Ellis and Burnand

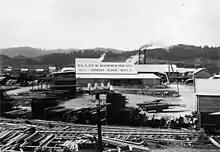
Manunui mill before 1915 fire

Ellis & Burnand's profits benefitted from inflation from 1908 to 1924, when royalties for timber were increased, with a new agreement signed in 1925. Almost 200 were then working at Mangapehi. The mill closed in 1968.